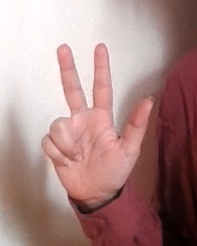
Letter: al